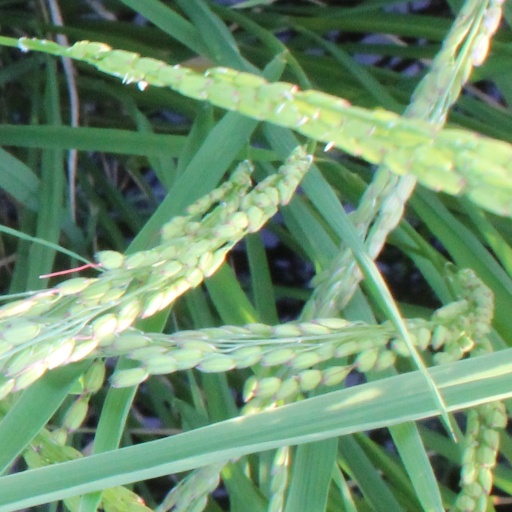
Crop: rice